Mihály Székely

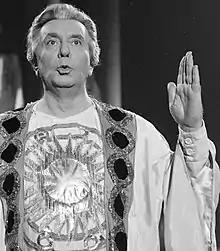

Mihály Székely (May 8, 1901 in Jászberény – March 22, 1963) was a Hungarian bass singer famous for Mozartian roles. His name in Hungarian form is "Székely Mihály", his original family name was "Spagatner".